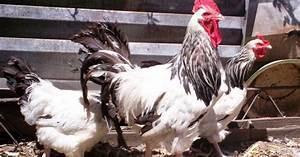
chicken